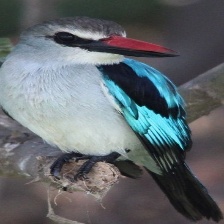
Species: WOODLAND KINGFISHER
Scientific name: HALCYON SENEGALENSIS